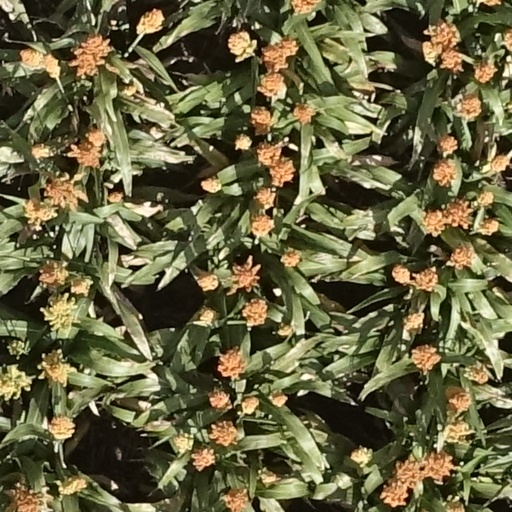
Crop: sorghum